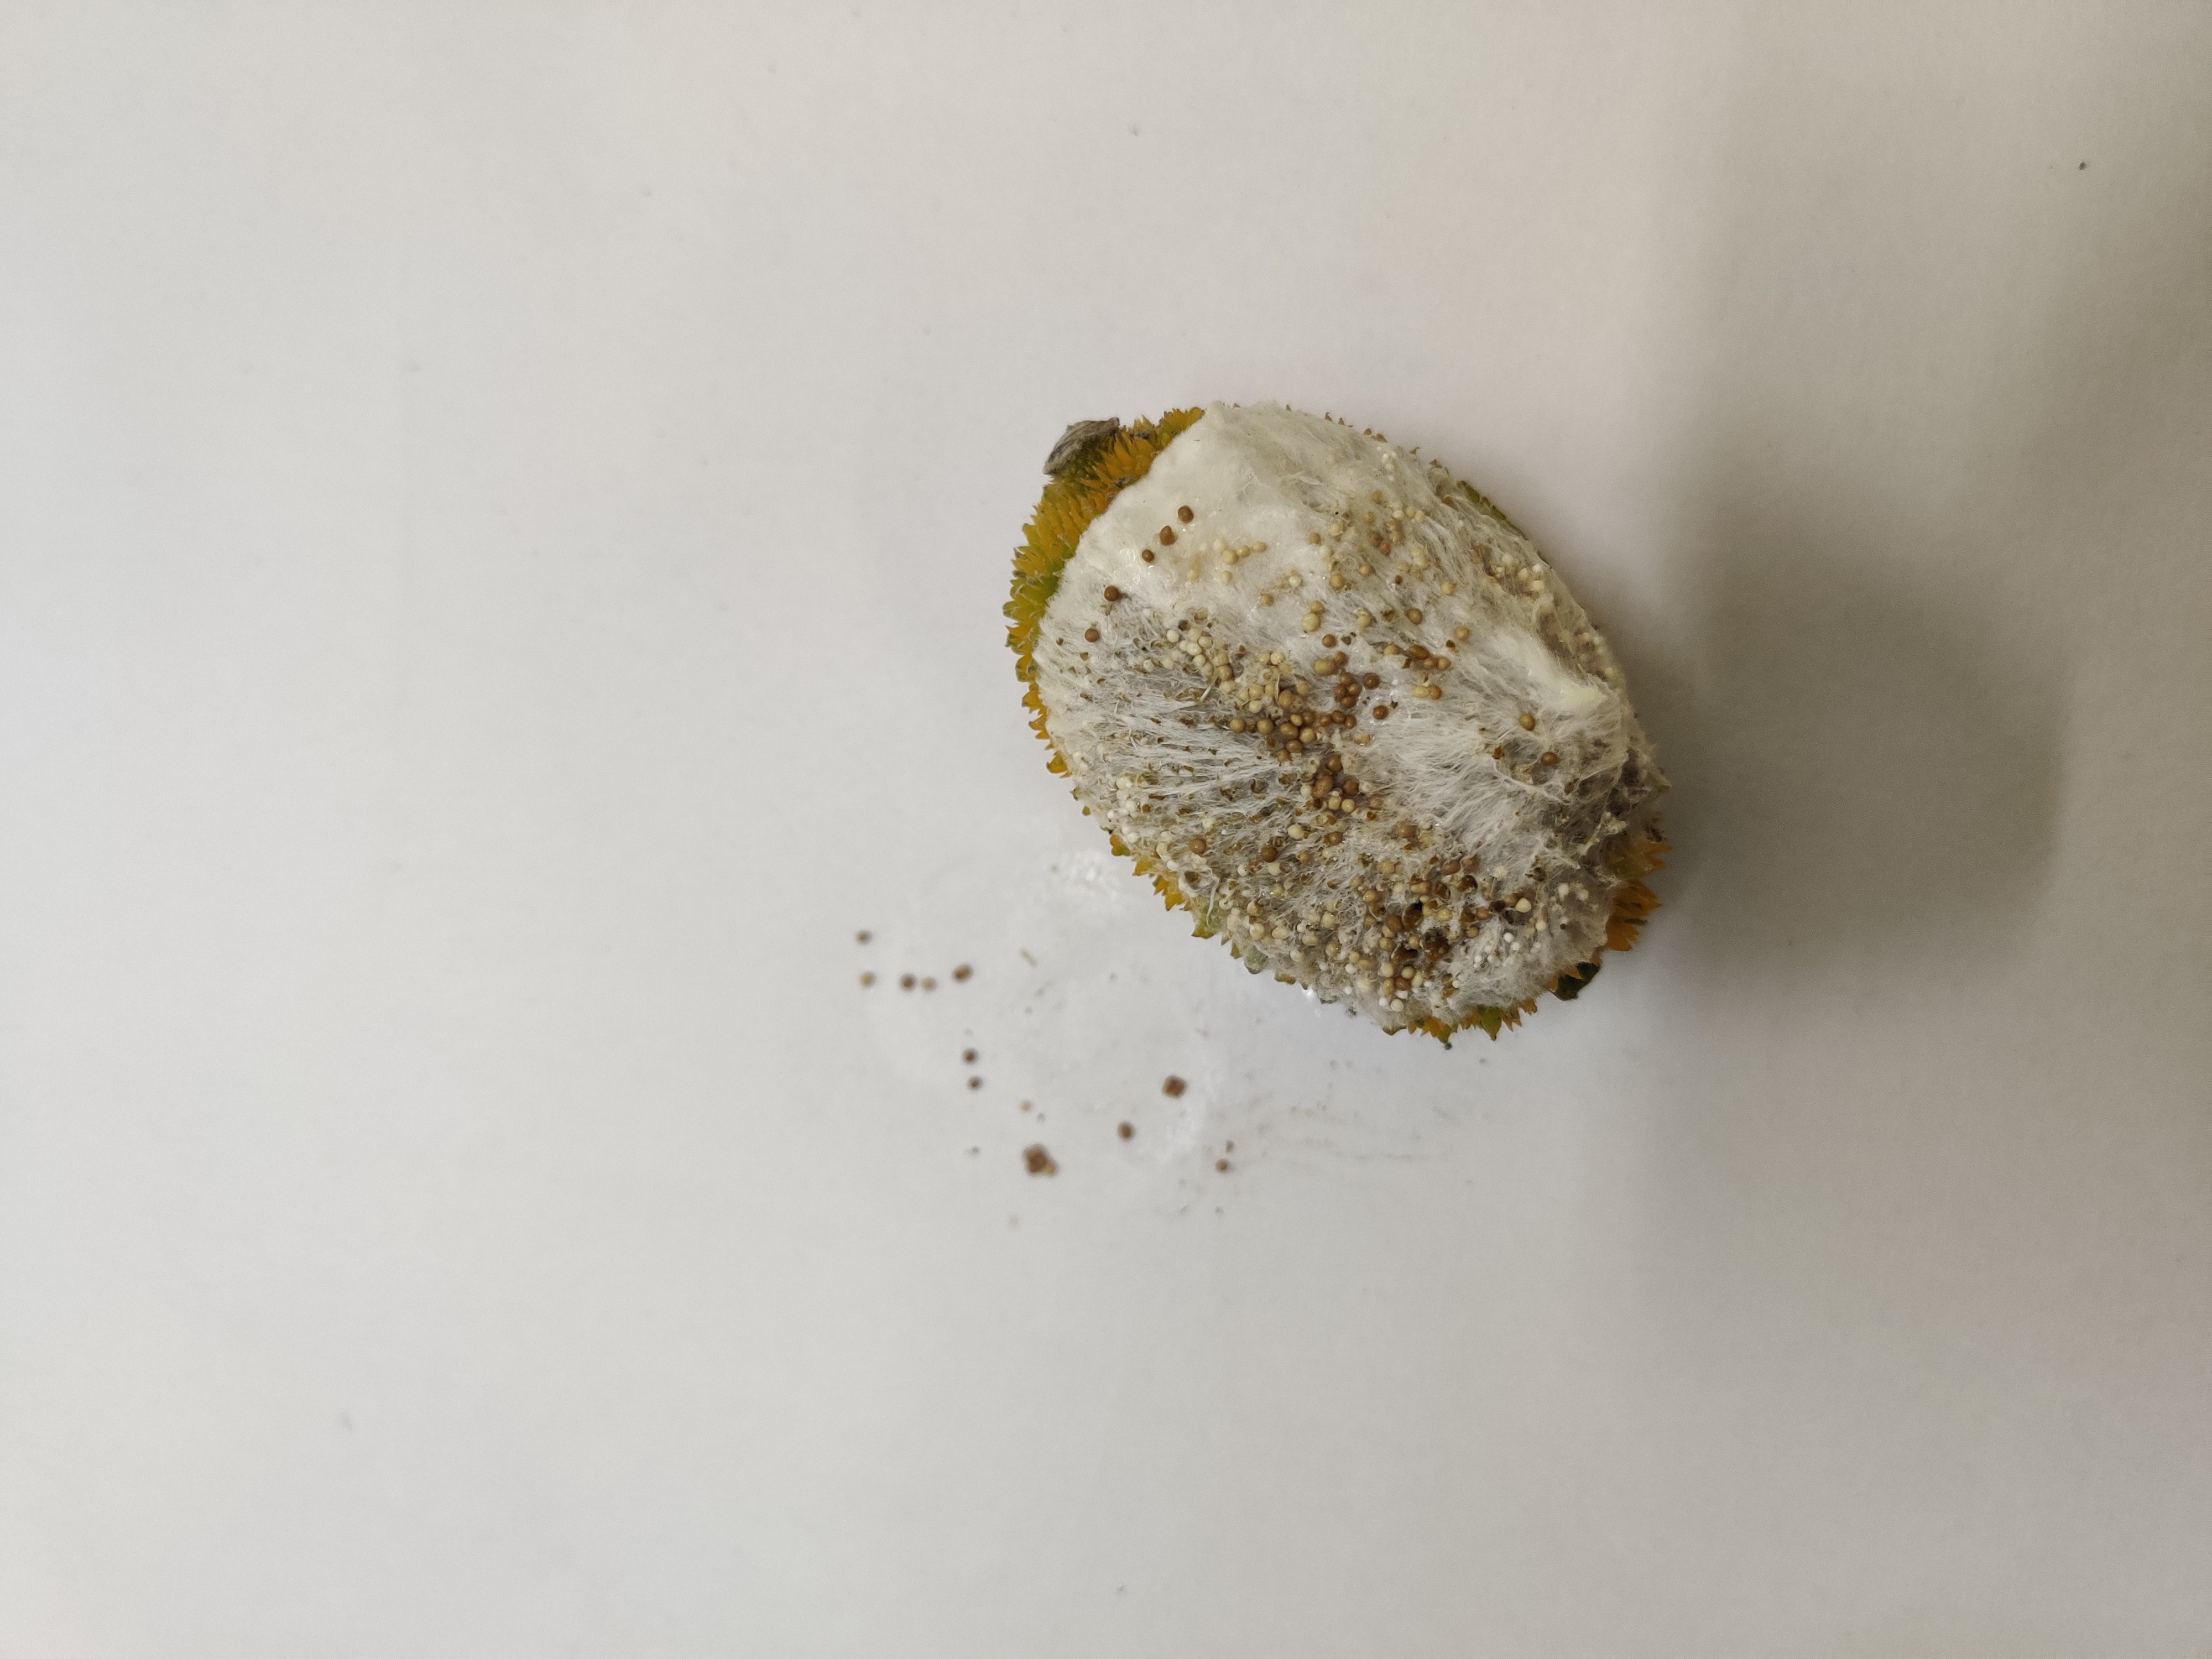
Crop: Spiny Gourd
Condition: Damaged